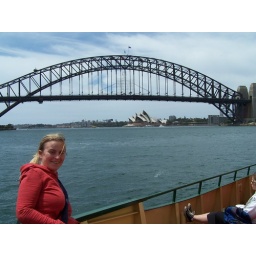
With the Harbor bridge and Opera house in the background